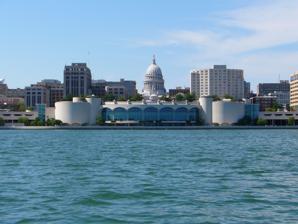
Building: Monona Terrace
Country: United States of America
Year built: 1997
Convention center in Madison, Wisconsin Part of the Madison skyline as seen from Lake Monona , with Monona Terrace in the middle and the capitol directly behind it. Monona Terrace (view from Lake Monona) Monona Terrace (officially the Monona Terrace Community and Convention Center ) is a convention center on the shores of Lake Monona in Madison, Wisconsin . Controversy The building was originally designed and proposed by Wisconsin native Frank Lloyd Wright in 1938. The county board rejected the plan by a single vote.  Wright would continue to seek support for the plan (and alter its design) until his death in 1959. For the next four decades, various proposals for a convention center on the Monona Terrace land would be considered and rejected.  Several times, it appeared that supporters of the project would be able to secure the public financing to complete the project, but various forces (such as the start of World War II ) inevitably sidelined the plan. In 1990, Madison Mayor Paul Soglin resurrected Wright's proposal. Among the arguments against its construction, opponents argued that it was not a genuine Wright building, that the costs were too steep for the tax payers to bear and that the construction would adversely affect the environment, specifically destroying the view of Lake Monona from street level on the south side of the Capitol Square. Additionally, the site of the land stands on historic Ho-Chunk Nation burial mounds. The proposed construction was put to a public referendum in 1992 and it passed. Construction began two years later. In 1997, nearly sixty years after Wright's original conception, Monona Terrace Community and Convention Center opened its doors. Location View of the Wisconsin State Capitol building overlooking Monona Terrace and the water fountain Monona Terrace is located two blocks from the Wisconsin State Capitol building in downtown Madison. From the roof of Monona Terrace, one can see views of downtown Madison, including the Capitol and a panoramic view of Lake Monona. Development Wright made several alterations to the design of Monona Terrace during his lifetime.  Although the exterior design is Wright's, the interior as executed was designed by former Wright apprentice Anthony Puttnam of Taliesin Associated Architects . The building was constructed by J.H. Findorff and Son Inc., a southern Wisconsin contractor. Facilities The facility hosts over 600 conventions, meetings and weddings each year that result in an average of $52 million in economic activity for the region.  Monona Terrace also runs free community programs that serve approximately 56,000 people each year.  Monona Terrace also offers guided tours, a gift shop, a rooftop cafe (warm weather months only), and serves as the home for some of the community's events including the national radio variety show Michael Feldman's Whad'Ya Know? , Dane Dances, Ironman Wisconsin , and U.S. Bank Eve. Gallery See also List of Frank Lloyd Wright works References